Josh Carson

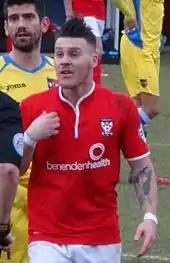
Carson playing for York City in 2015

Carson signed for York City permanently on 12 September 2013 on a contract until the end of the 2013–14 season. His second debut for the club came two days later as a 63rd minute substitute for Sander Puri in a 2–1 home defeat to Mansfield Town. He scored his first goal for York in a 3–0 win away to Torquay United on 5 October 2013. On 13 February 2014, Carson signed a contract extension until the end of the 2014–15 season. He was released by York when his contract expired at the end of 2015–16.